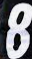
Number: 8